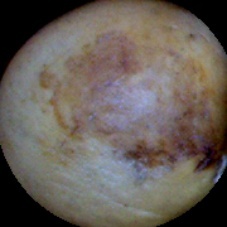
Label: Spotted